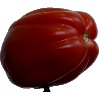
Label: tomato_heart